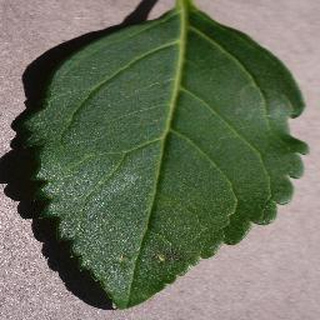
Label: healthy_cherry